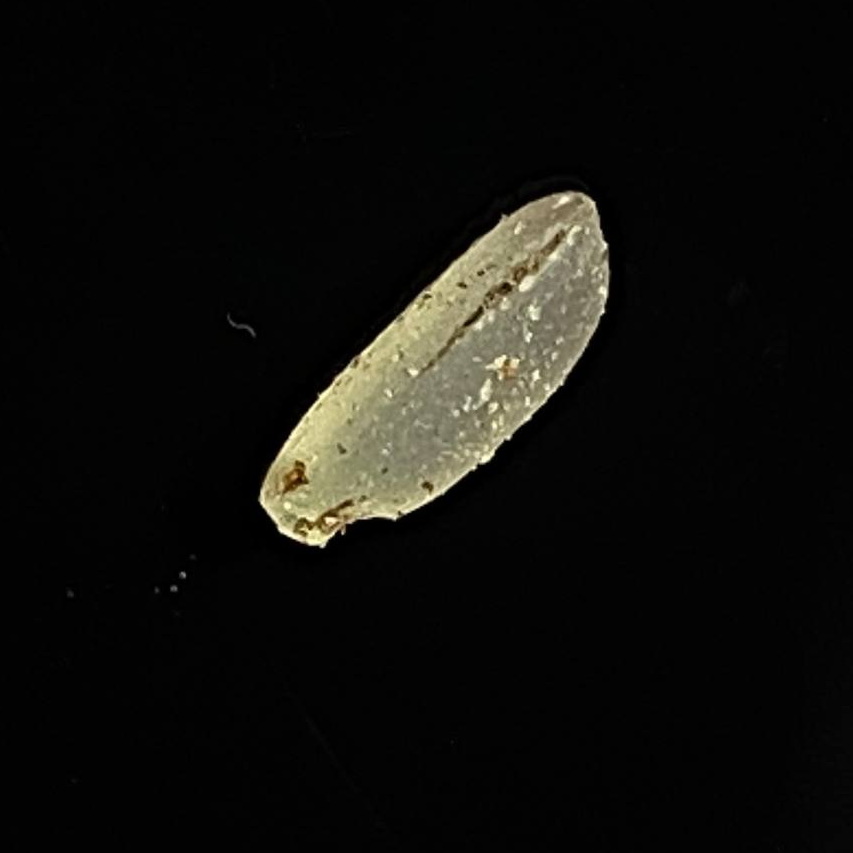
Rice variety: Lal_Aush